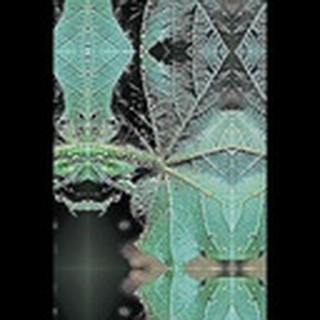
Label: cotton_aphids